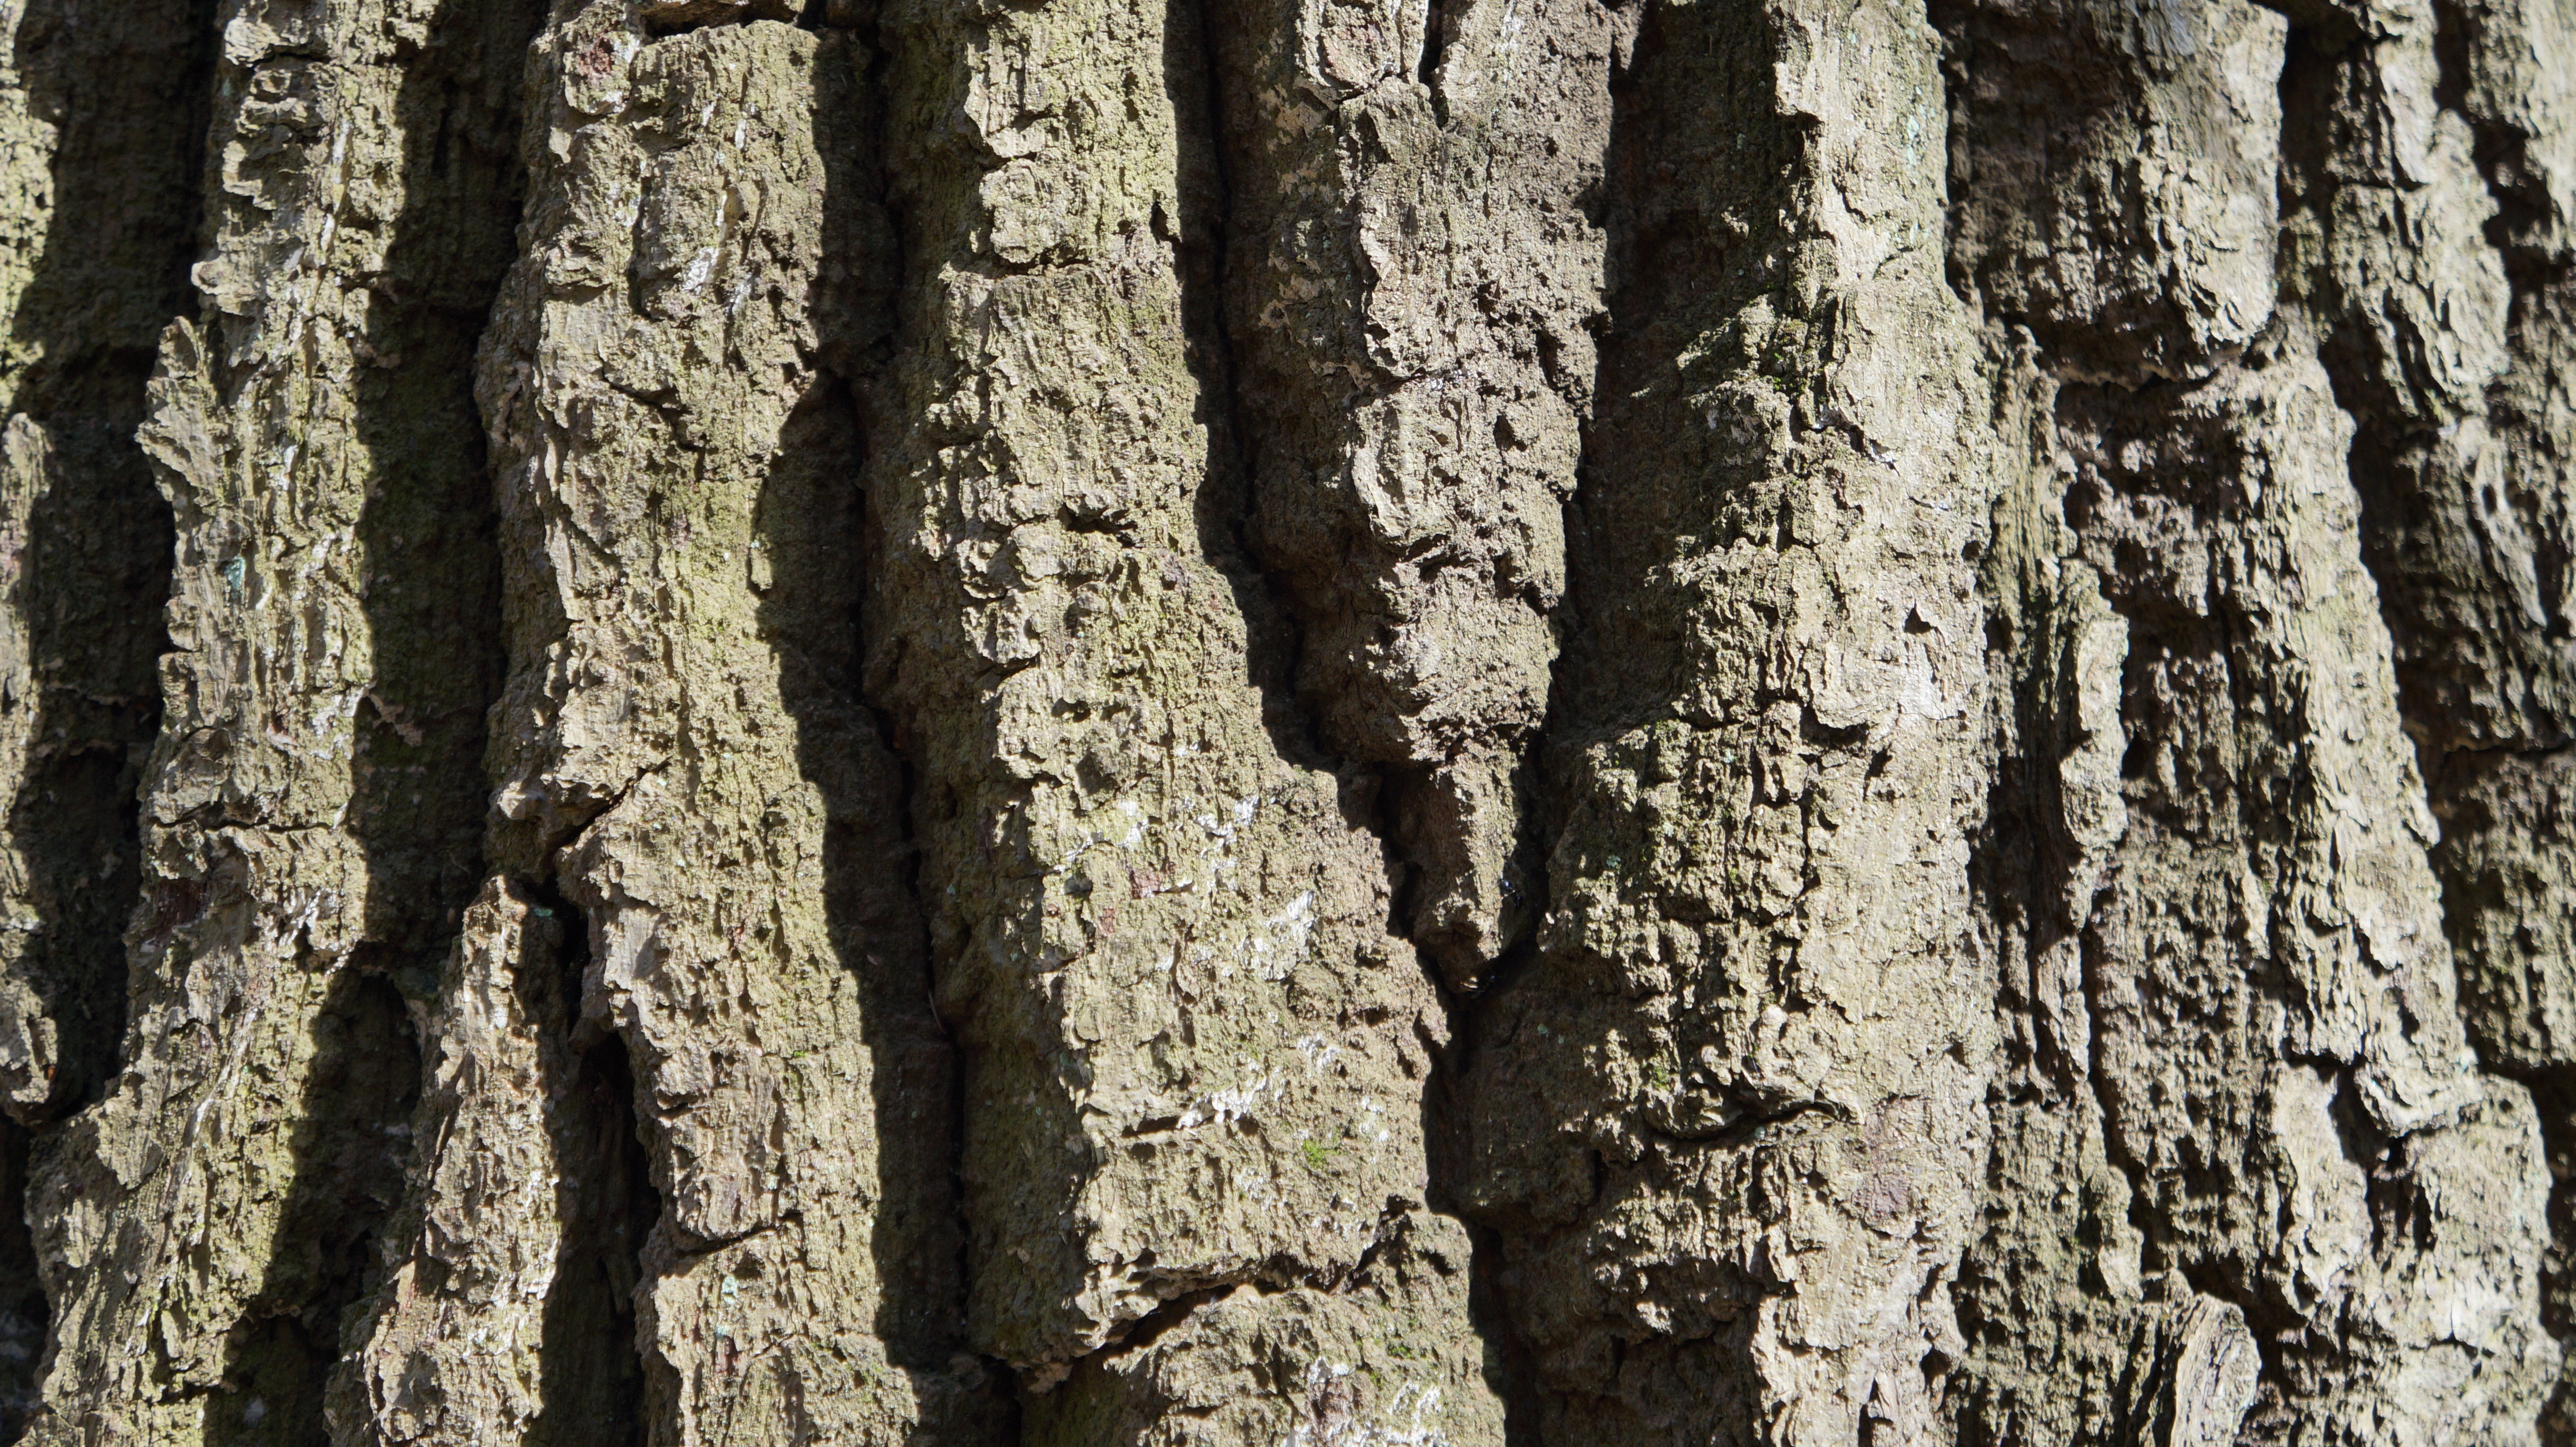
tree, nature, forest, branch, structure, plant, wood, leaf, trunk, bark, log, birch, soil, tribe, oak, grove, woodland, flowering plant, plant stem, woody plant, land plant